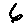
Label: 6